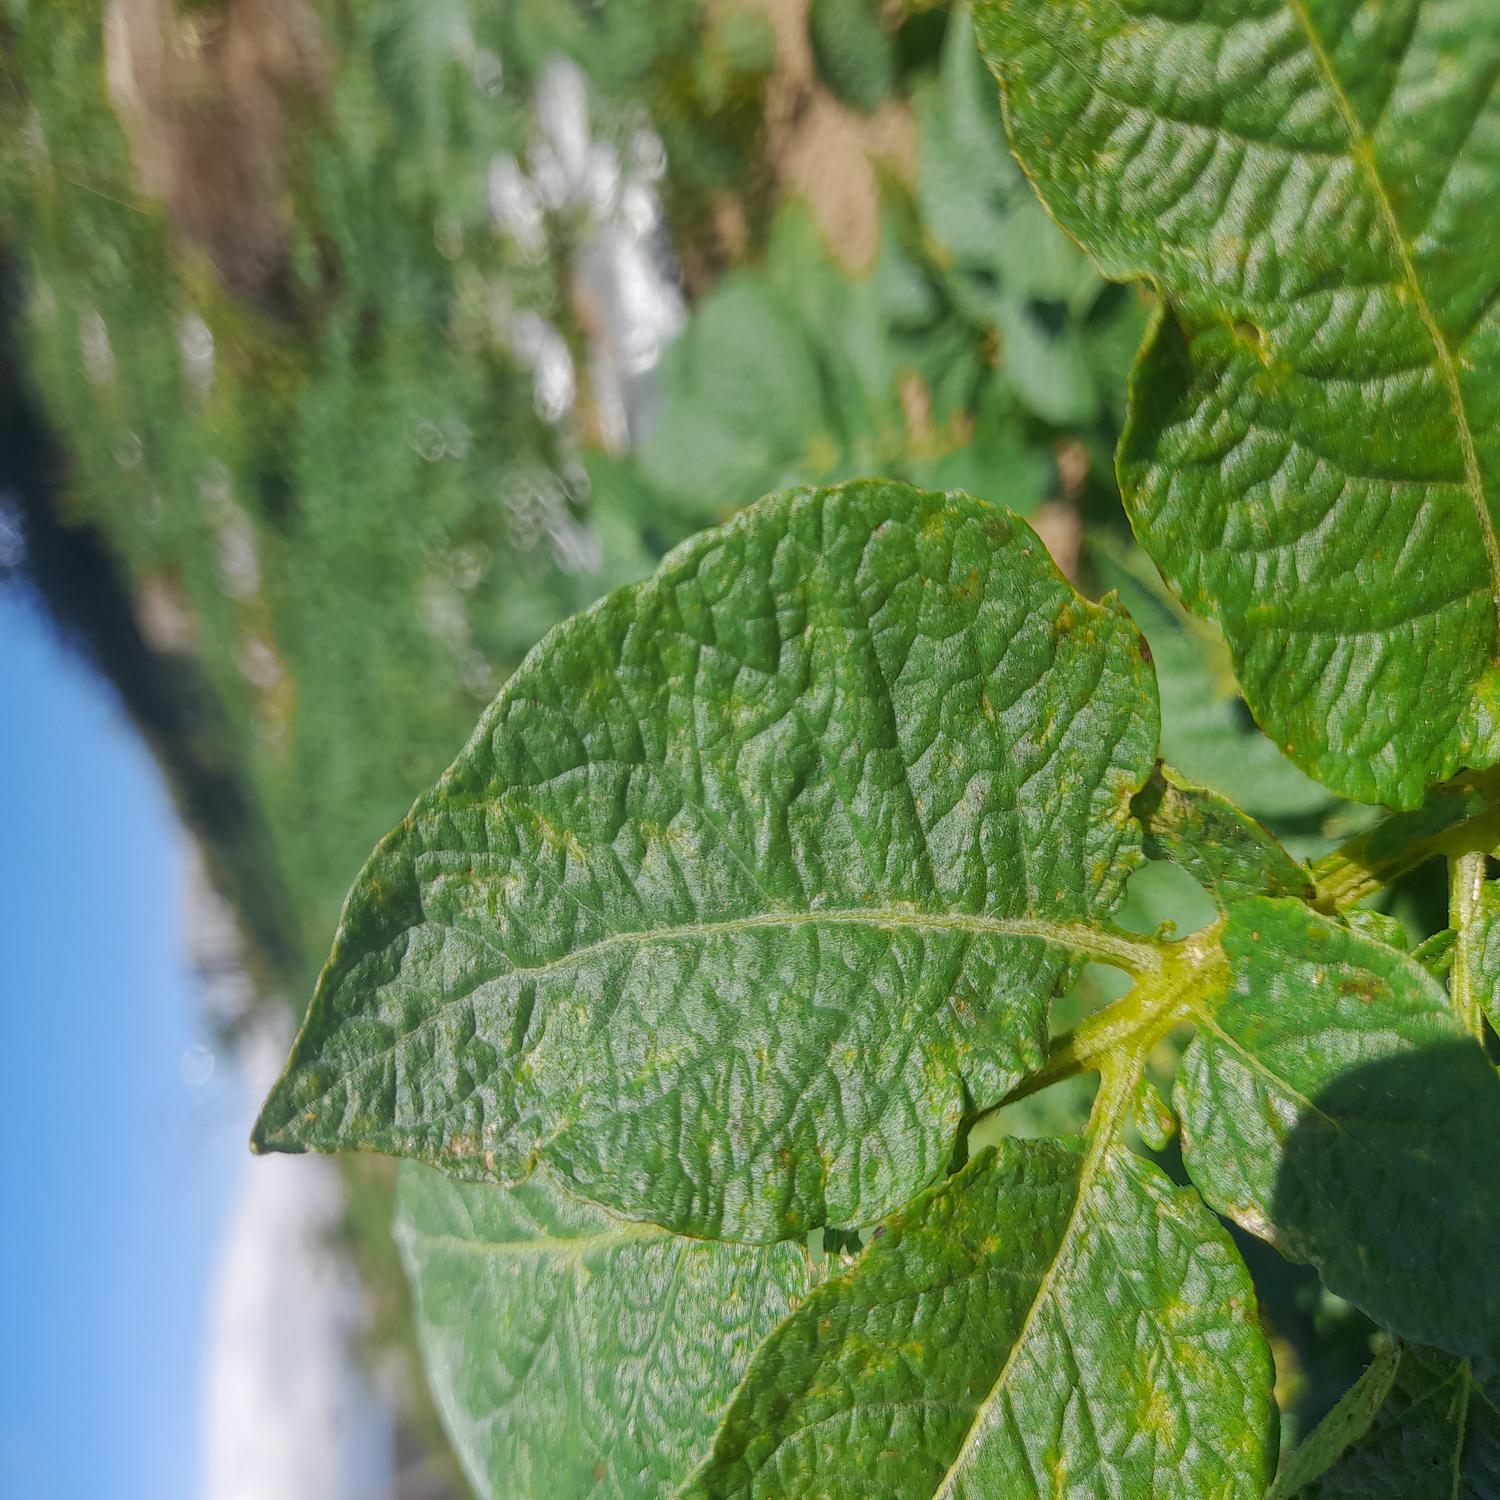
Etiqueta: Virus